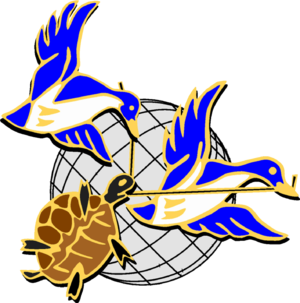
Insigne BAAP
Le Commandement des forces aériennes est l'un des trois grands commandements de l'armée de l'air française.